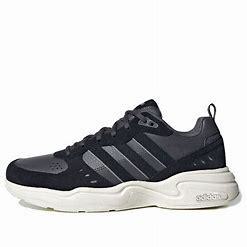
Brand: adidas
Model: neo Adidas NEO Strutter